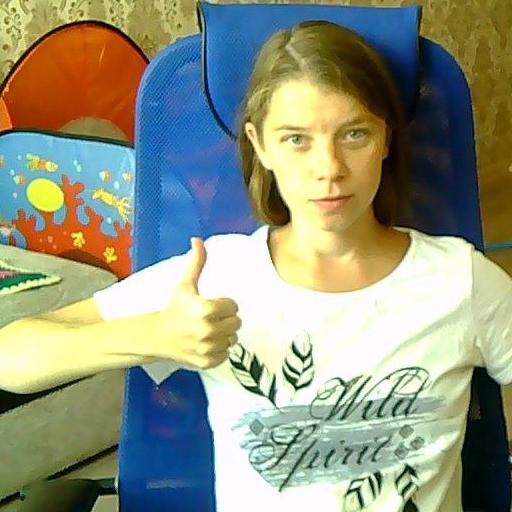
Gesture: like